Margaret Weis

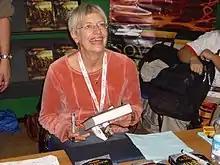
Margaret Weis at the Lucca Comics & Games convention in 2007

Margaret Edith Weis (born March 16, 1948) is an American fantasy and science fiction author of dozens of novels and short stories. At TSR, Inc., she teamed with Tracy Hickman to create the "Dragonlance" role-playing game (RPG) world. She is founding CEO and owner of Sovereign Press, Inc and Margaret Weis Productions, licensing several popular television and movie franchises to make RPG series in addition to their own.